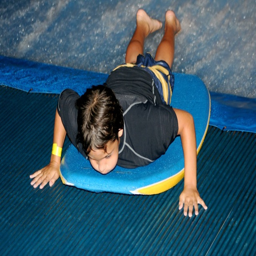
The young man is lying on a body board.
A boy practices sliding on his water board
A little boy is on a body board near the water.
A little boy in a inter tube at a water park.
A boy on a water pool in a pool